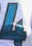
Number: 4